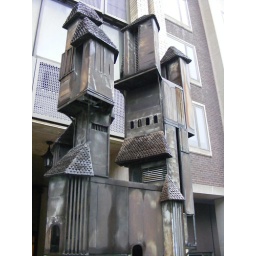
Even the bird tables are classy in New York.